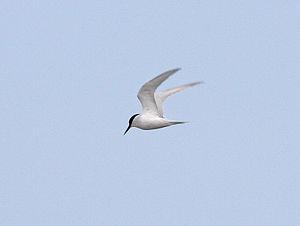
La Sterne des baleiniers est une espèce d'oiseaux appartenant à la famille des Laridae.